Frederick, Maryland

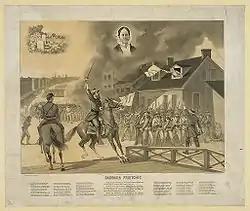
An 1896 print illustrating Barbara Fritchie

The earliest European settlement was slightly north of Frederick in Monocacy, Maryland. Monocacy was founded before 1730 (when the Indian trail became a wagon road) and was abandoned before the American Revolutionary War, likely due to the river's periodic flooding, hostilities predating the French and Indian War, or simply Frederick's better location with easier access to the Potomac River near its confluence with the Monocacy.